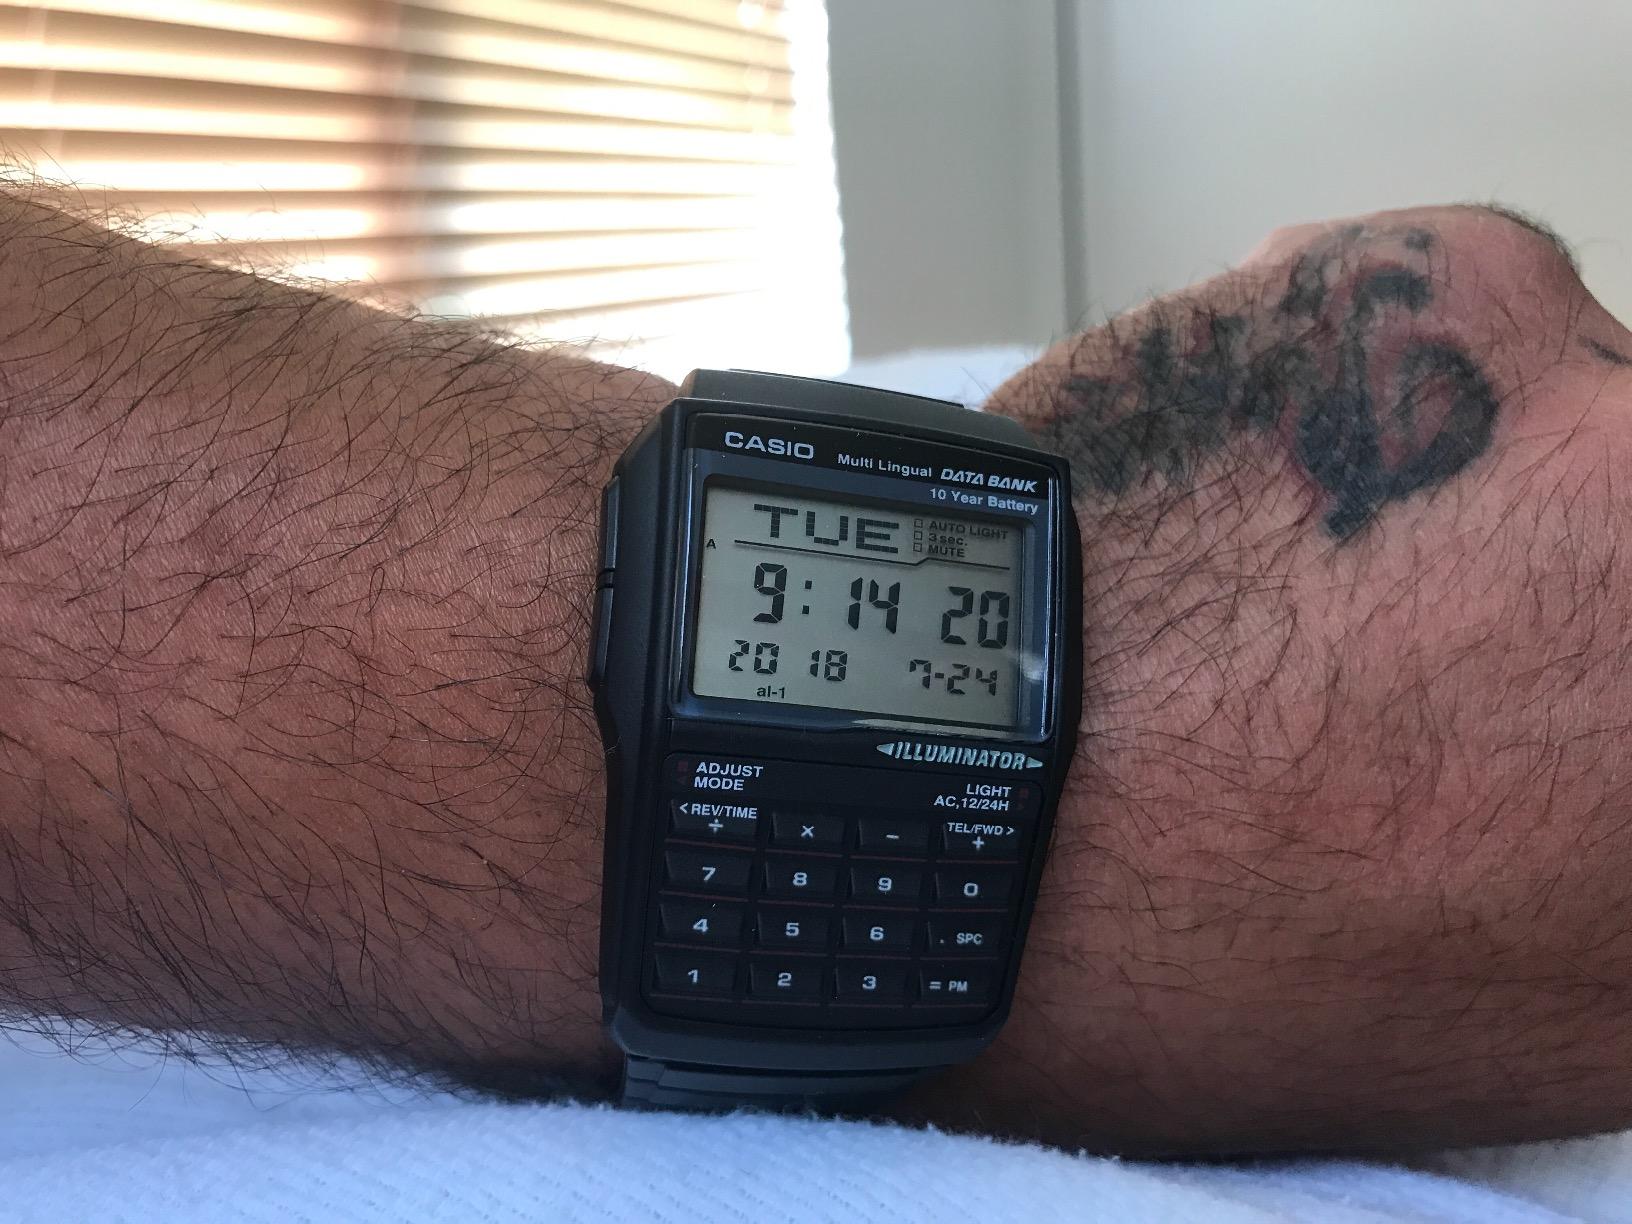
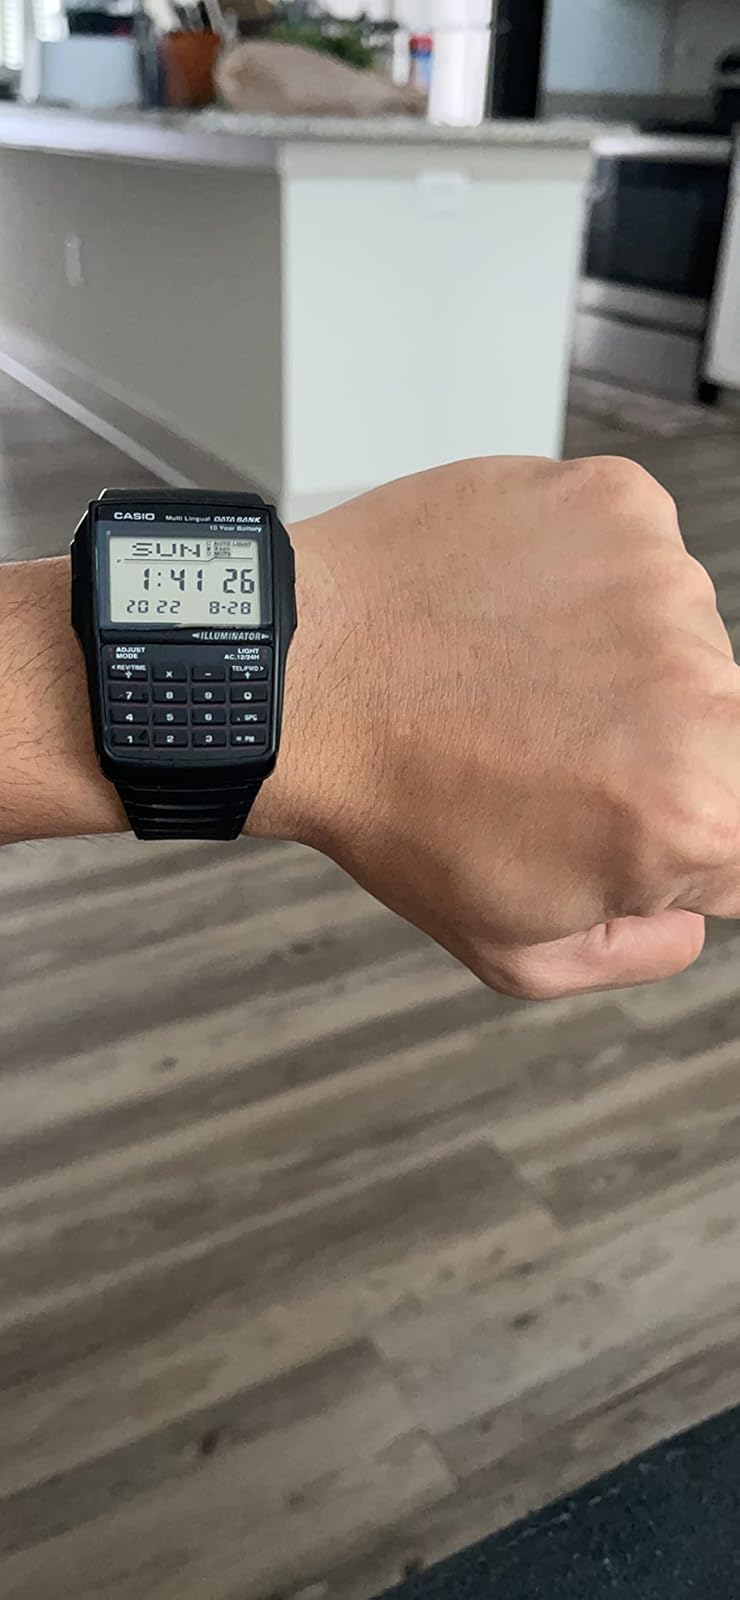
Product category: accessories_watch
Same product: yes